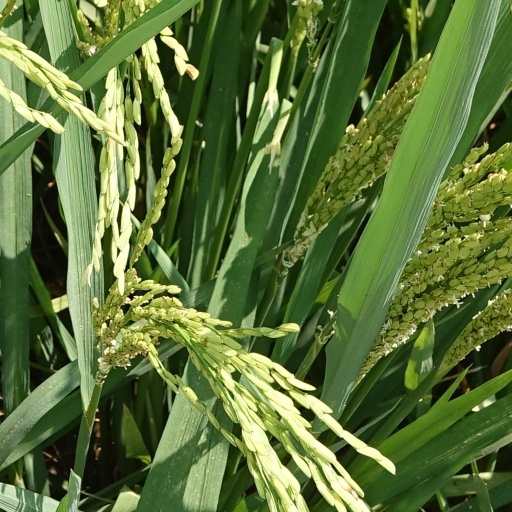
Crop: rice